Gennadius (7th century)

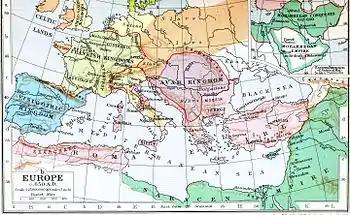
The Mediterranean world at the time of Gennadius

In 646, the Exarch of Africa Gregory the Patrician launched a rebellion against Constans. The obvious reason was the latter's support for Monothelitism, but it was also a reaction to the Muslim conquest of Egypt, and the threat this presented to Byzantine Africa. Given the failure of the imperial government in Constantinople to stop the Muslim advance, it was, in the words of Charles Diehl, "a great temptation for the powerful governor of Africa to secede from the feeble and remote empire that seemed incapable of defending its subjects". Doctrinal differences, as well as the long-established autonomy of the African exarchate, reinforced this tendency. The Arab chronicler al-Tabari on the other hand claims that Gregory's revolt was provoked by a levy of 300 pounds of gold demanded by Constans.